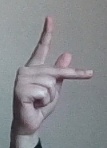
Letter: dha